Bhakti Thapa

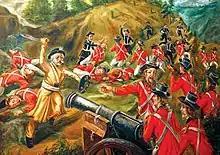
Bhakti Thapa leading Gorkha men at Anglo Nepal war

The process of expansion of the Great Nepal had spread rapidly across the Himalayan region. So it was natural for the East India Company to be greatly alarmed. The Great Nepal was seen all along as a threat to Company rule in India till the end of the Anglo-Nepal War of 1814–16.